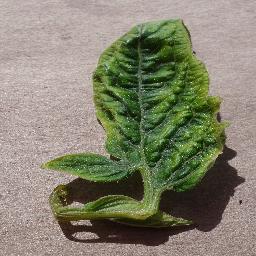
Label: Tomato___Tomato_Yellow_Leaf_Curl_Virus